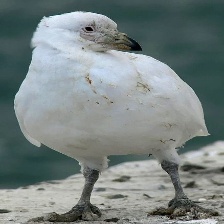
Species: SNOWY SHEATHBILL
Scientific name: CHIONIS ALBUS